Describe the emotion expressed in this image:  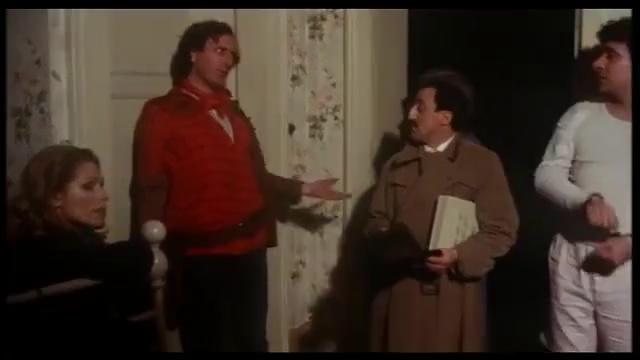
This person displays Pain, valence and arousal with low intensity.